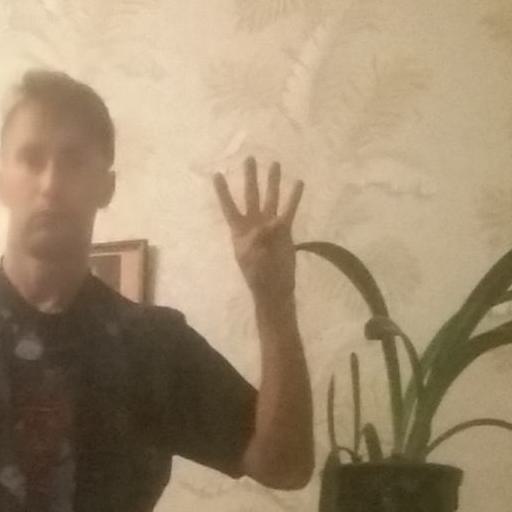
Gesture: four